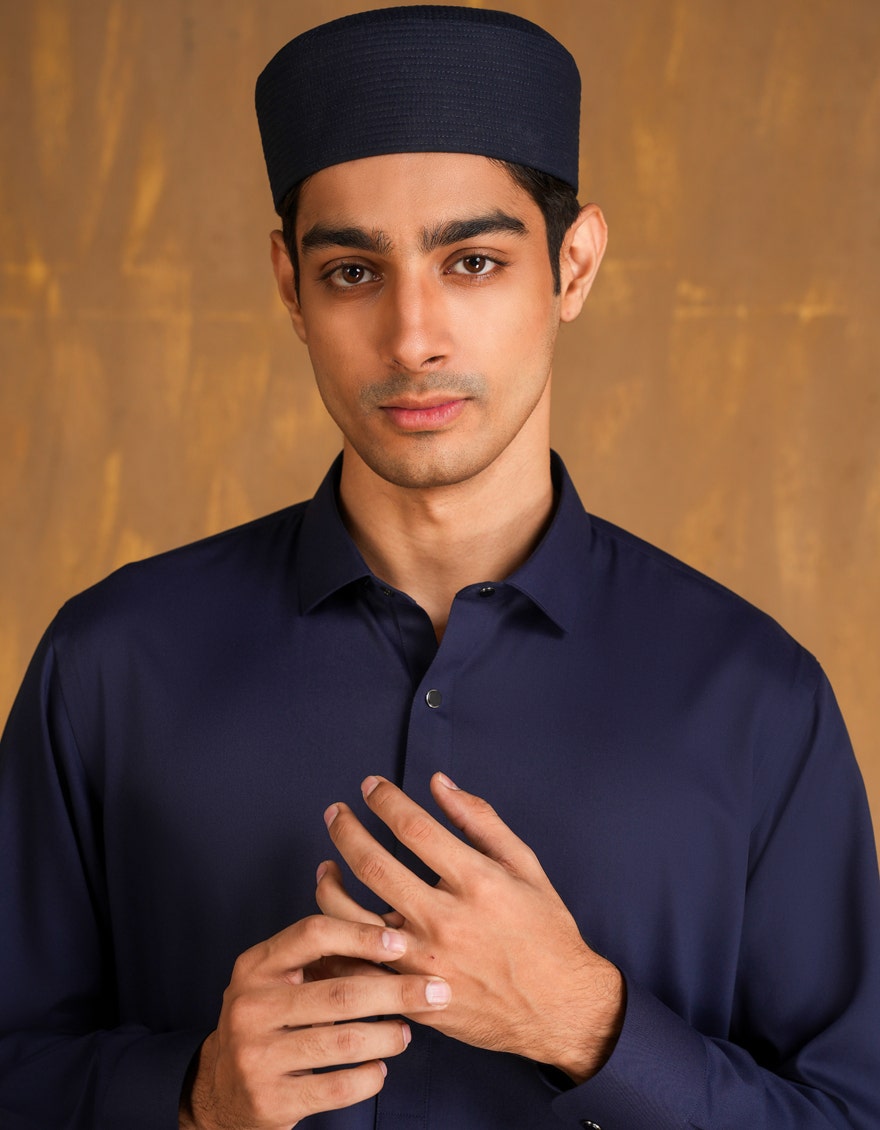
navy khan classic fit cotton shirt